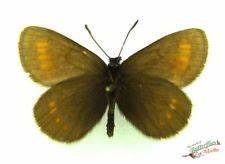
Label: farfalla